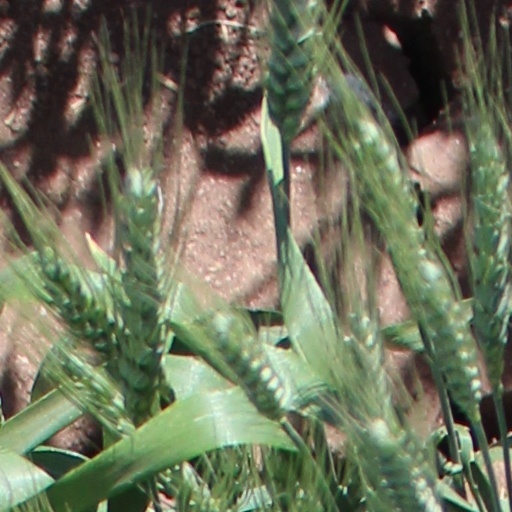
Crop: wheat